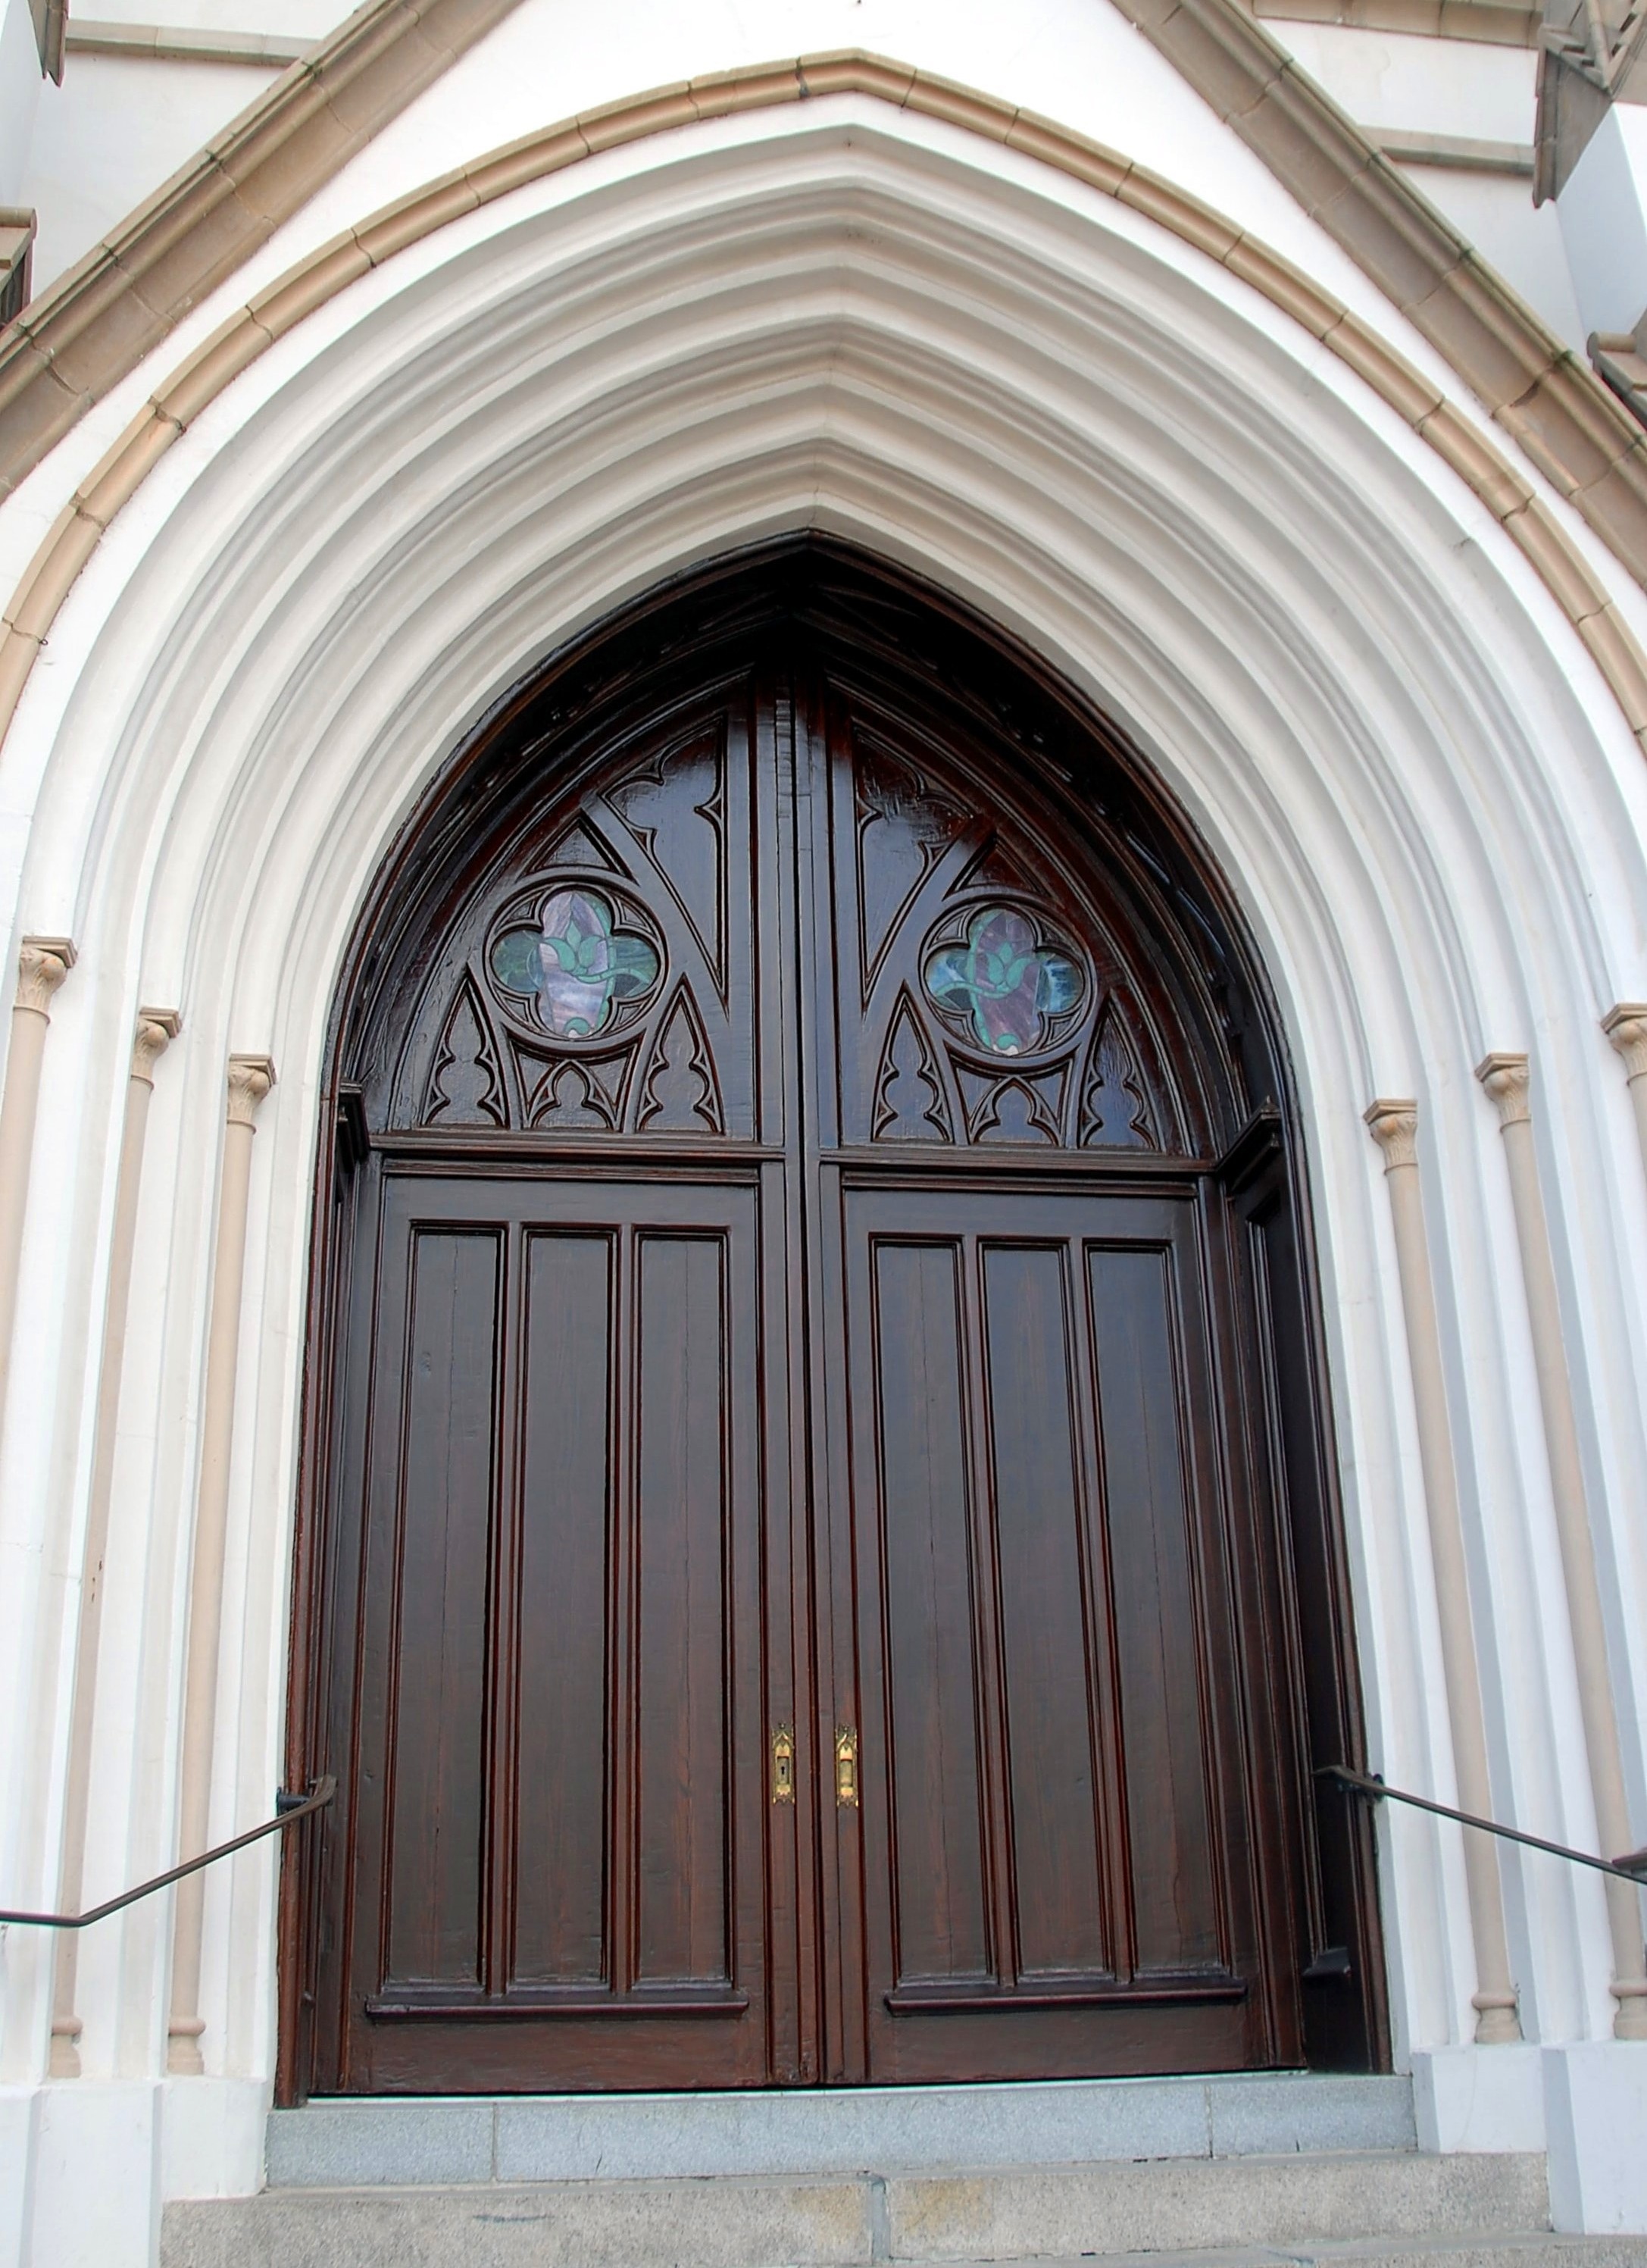
architecture, antique, window, building, old, wall, arch, entrance, religion, landmark, facade, church, cathedral, chapel, exterior, historic, christian, door, doorway, gothic, place of worship, interior design, religious, design, ornate, symmetry, worship, style, front, closed, estate, portal, daylighting